Cossila

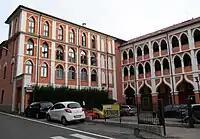
The former hydrotherapic clinic of Cossila as seen in 2012

It is a borough located some km north-west from the centre of Biella, along the road leading to the sanctuary of Oropa. From its elongated shape came the Piedmontese saying "Cosila, longa e sotila" (in English: "Cossila, long and thin").